Inhul Bridge

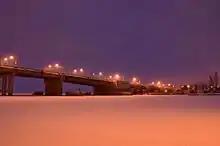
Inhul Bridge in winter at night

Until 1996, the Inhul Bridge had the largest draw span in Europe. It is now surpassed by the bridge in Rotterdam by less than 6 meters.